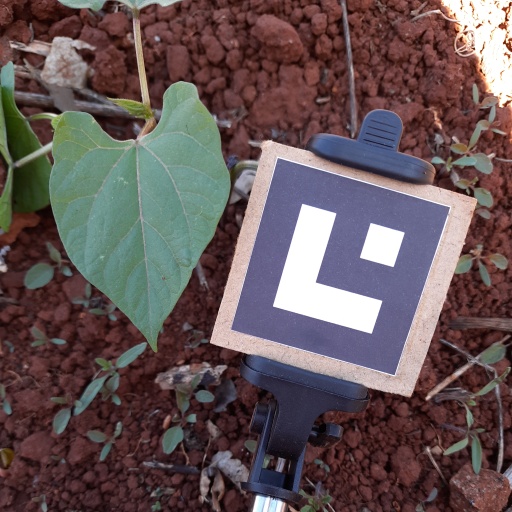
Observations: flat surface, no eating holes, under shade